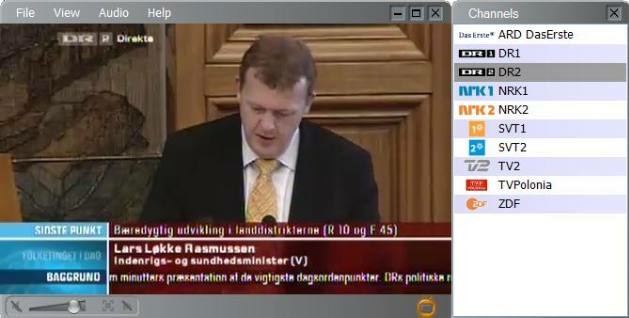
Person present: Yes